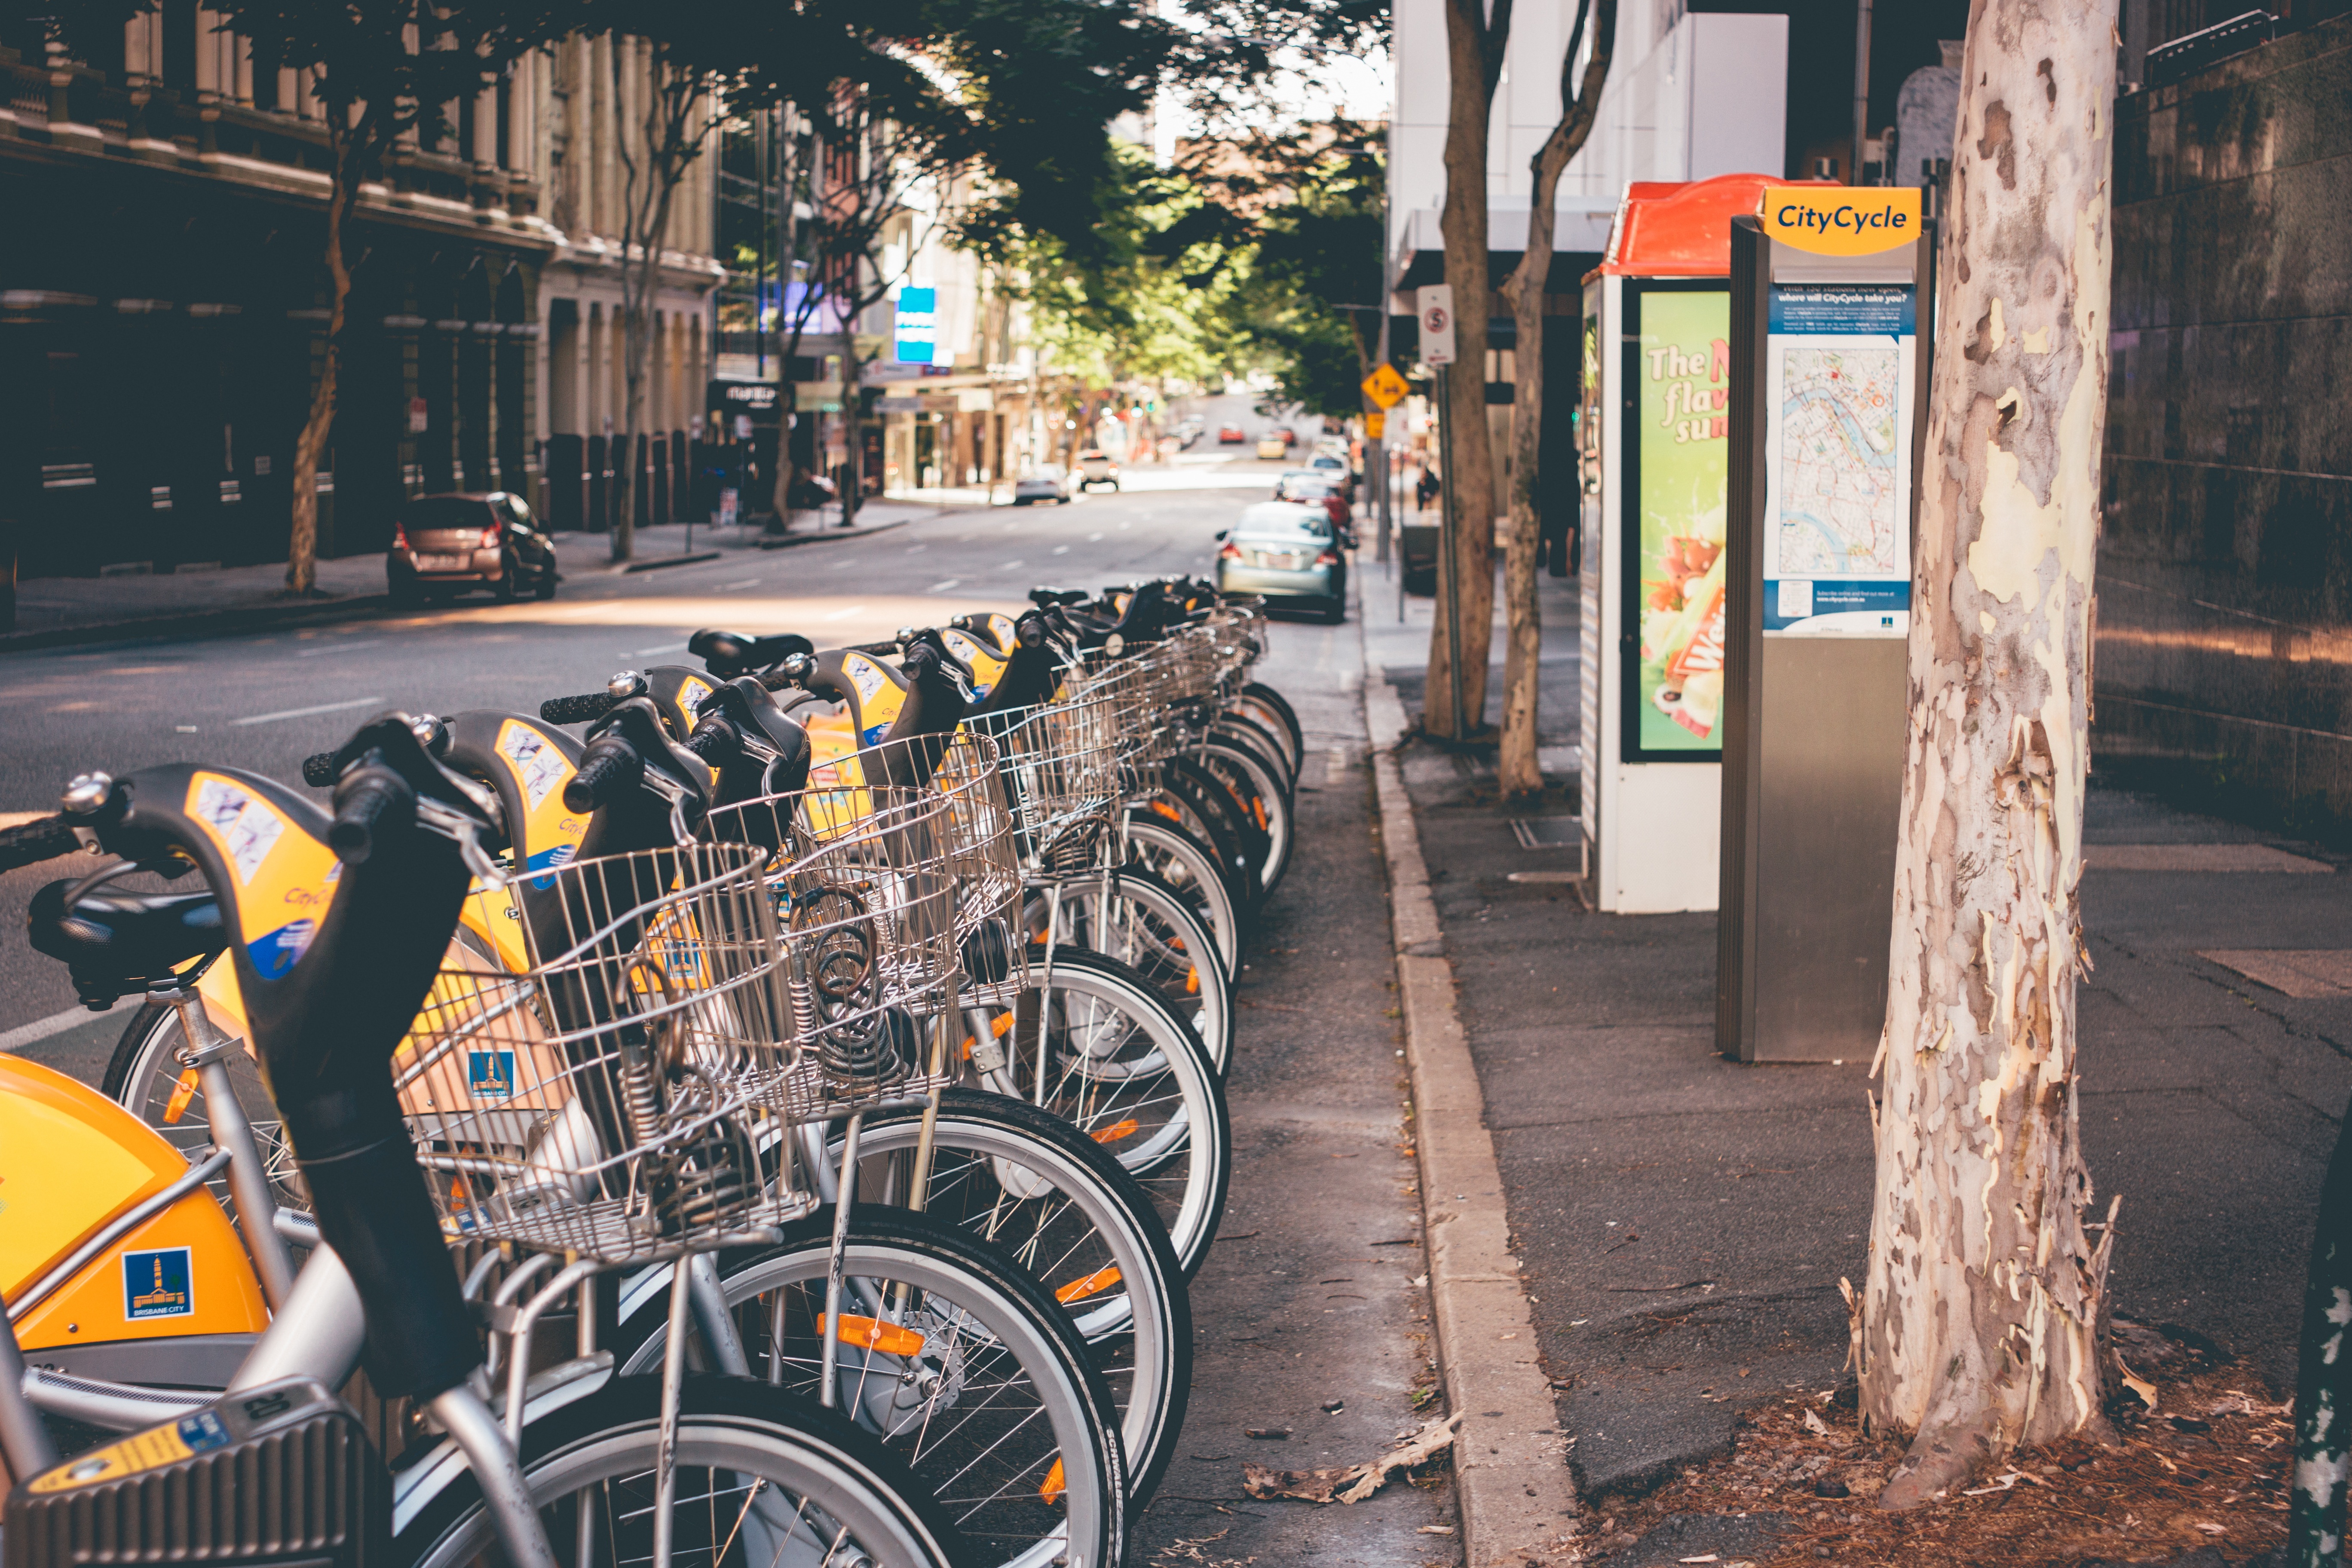
road, street, bicycle, city, urban, travel, daytime, transport, vehicle, color, tourism, infrastructure, urban area